Katherine Sarafian

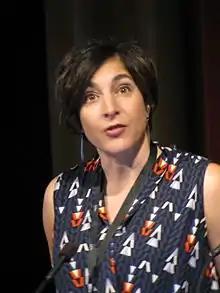

Katherine Marianne Sarafian (born January 27, 1969) is an Armenian-American film producer. She started at Pixar Animation Studios as an artist but was shifted from the art department to marketing during the making of "A Bug's Life" by Pixar head Steve Jobs. She then became a producer within Pixar.